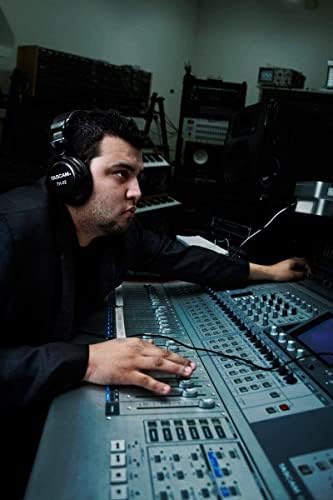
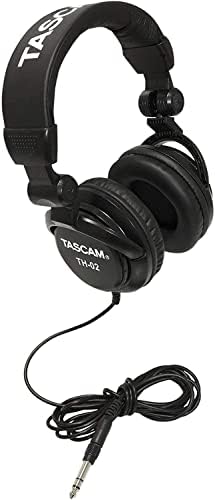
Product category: headphones
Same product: yes